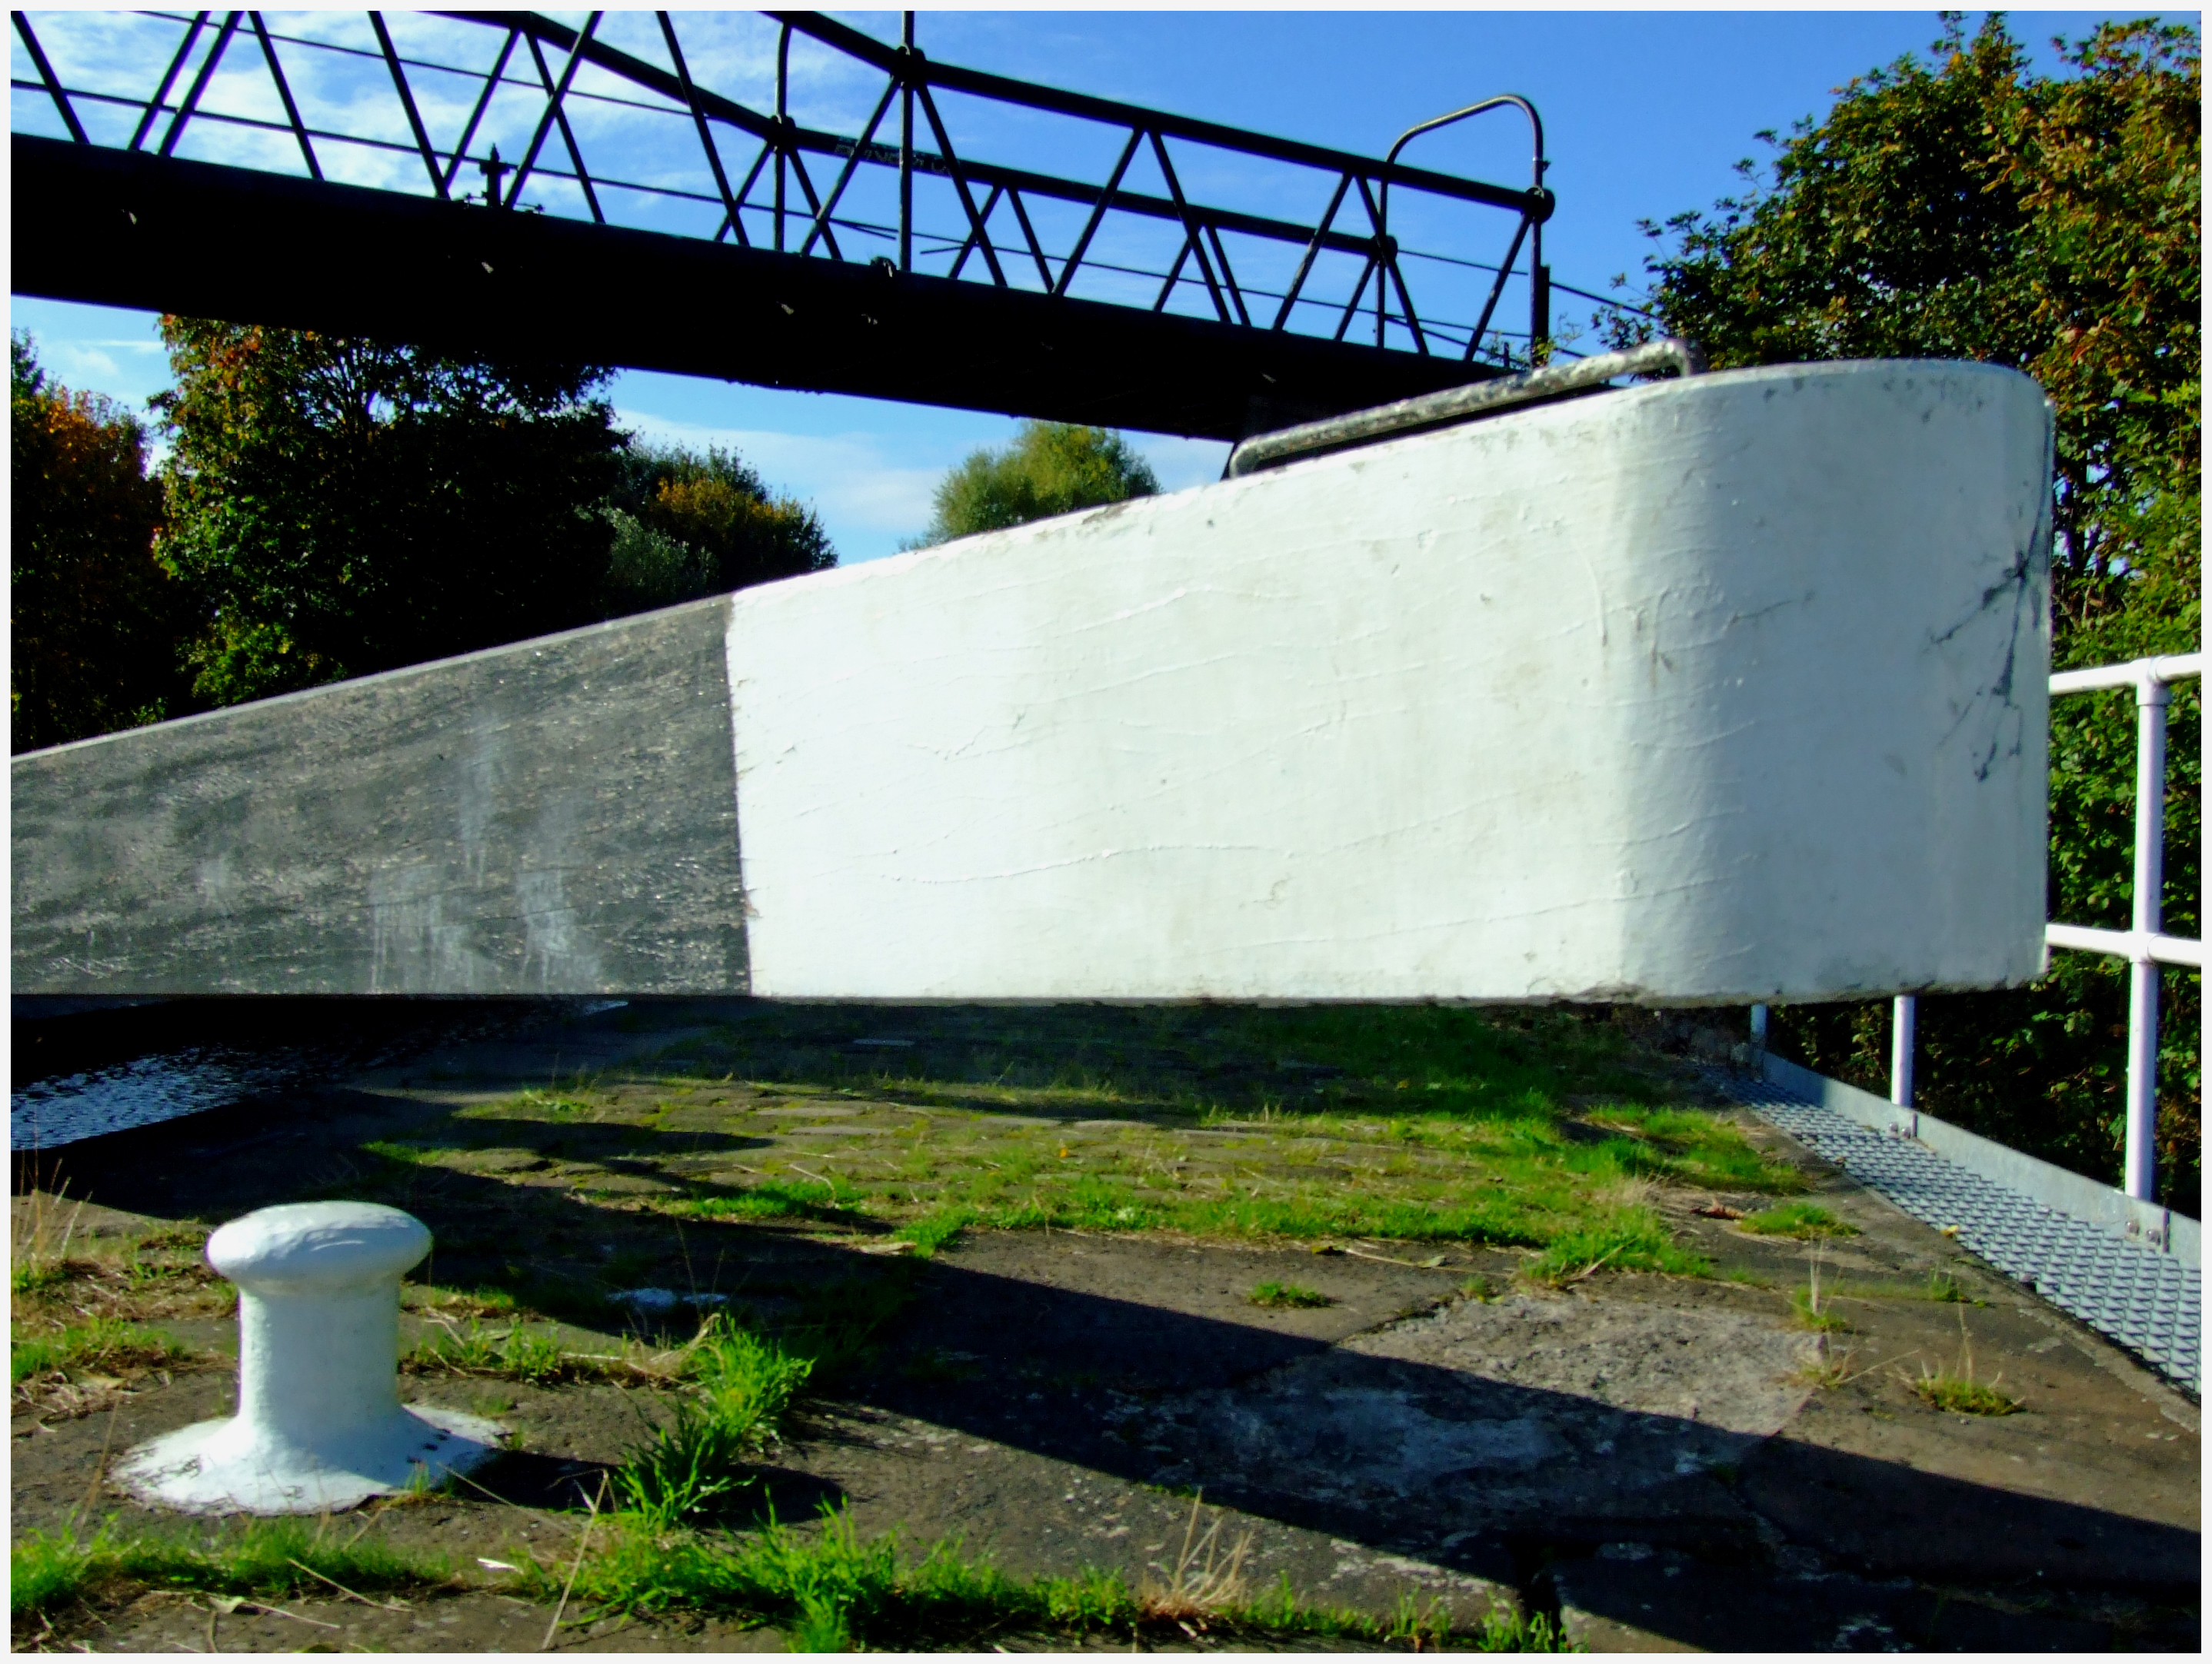
nature, architecture, bridge, wall, canal, waterway, memorial, buildings, ruins